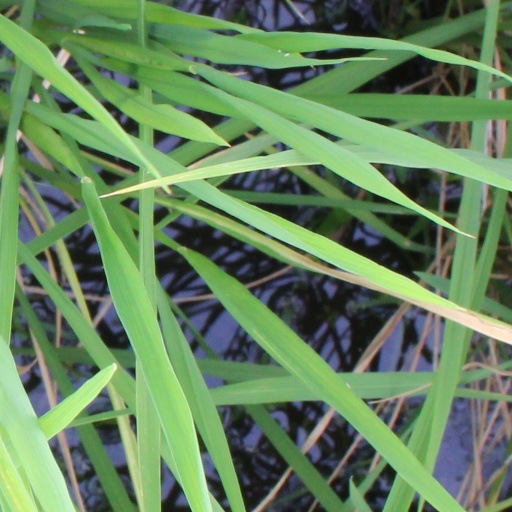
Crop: rice